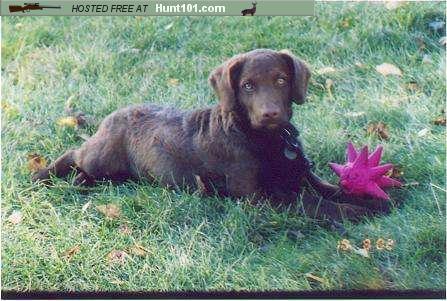
Chesapeake_Bay_retriever